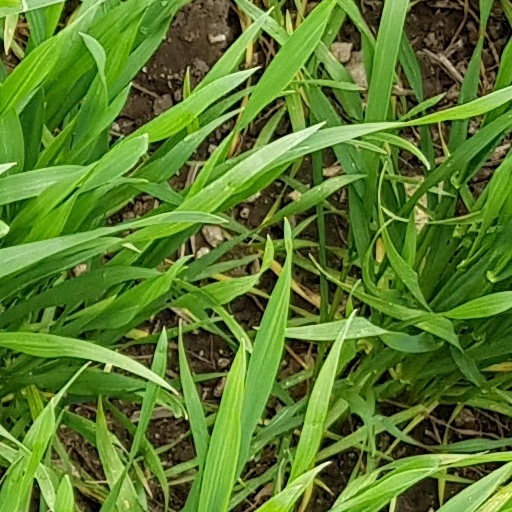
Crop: wheat